Man-portable anti-tank systems

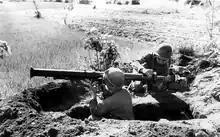
3.5-inch (90mm) M20 Super-Bazooka team in the Korean War.

The first man-portable rocket launcher to be mass-produced was the American 60 mm M1 rocket launcher, more commonly known as the bazooka. It was a man-portable, tube launched, recoilless rocket anti-tank weapon, widely fielded by the United States Army during World War II and into the Cold War. Also referred to as the "Stovepipe", the innovative bazooka was amongst the first generation of man-portable rocket launchers used in infantry combat. Featuring a solid rocket motor for propulsion, it allowed for high-explosive anti-tank (HEAT) warheads to be delivered against armoured vehicles, machine gun nests, and fortified bunkers at ranges beyond that of a standard thrown hand grenade. The bazooka also fired a high explosive squash head (HESH), effective against buildings and tank armour. The universally applied nickname arose from the M1 variant's vague resemblance to the musical instrument called a "bazooka" invented and popularized by 1930s U.S. comedian Bob Burns. The name "bazooka" was later applied to the 60 mm M9 "foldable" rocket launcher, which was followed by the 90 mm M20 rocket launcher being named "Super Bazooka". The bazooka concept was quickly copied by Nazi Germany and turned into the 88 mm Panzerschreck.